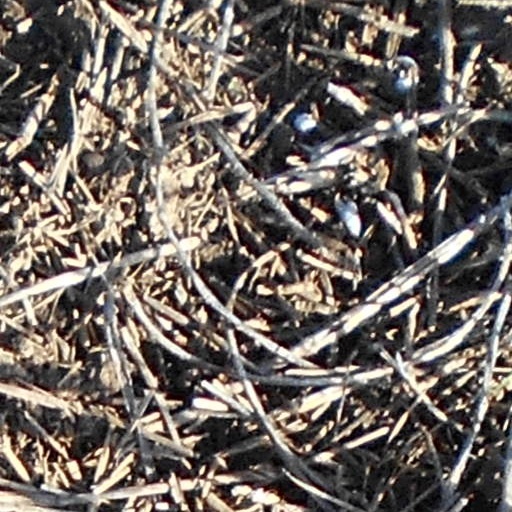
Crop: wheat